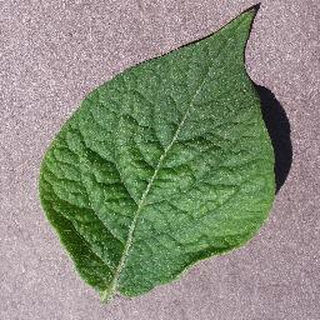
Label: healthy_potato